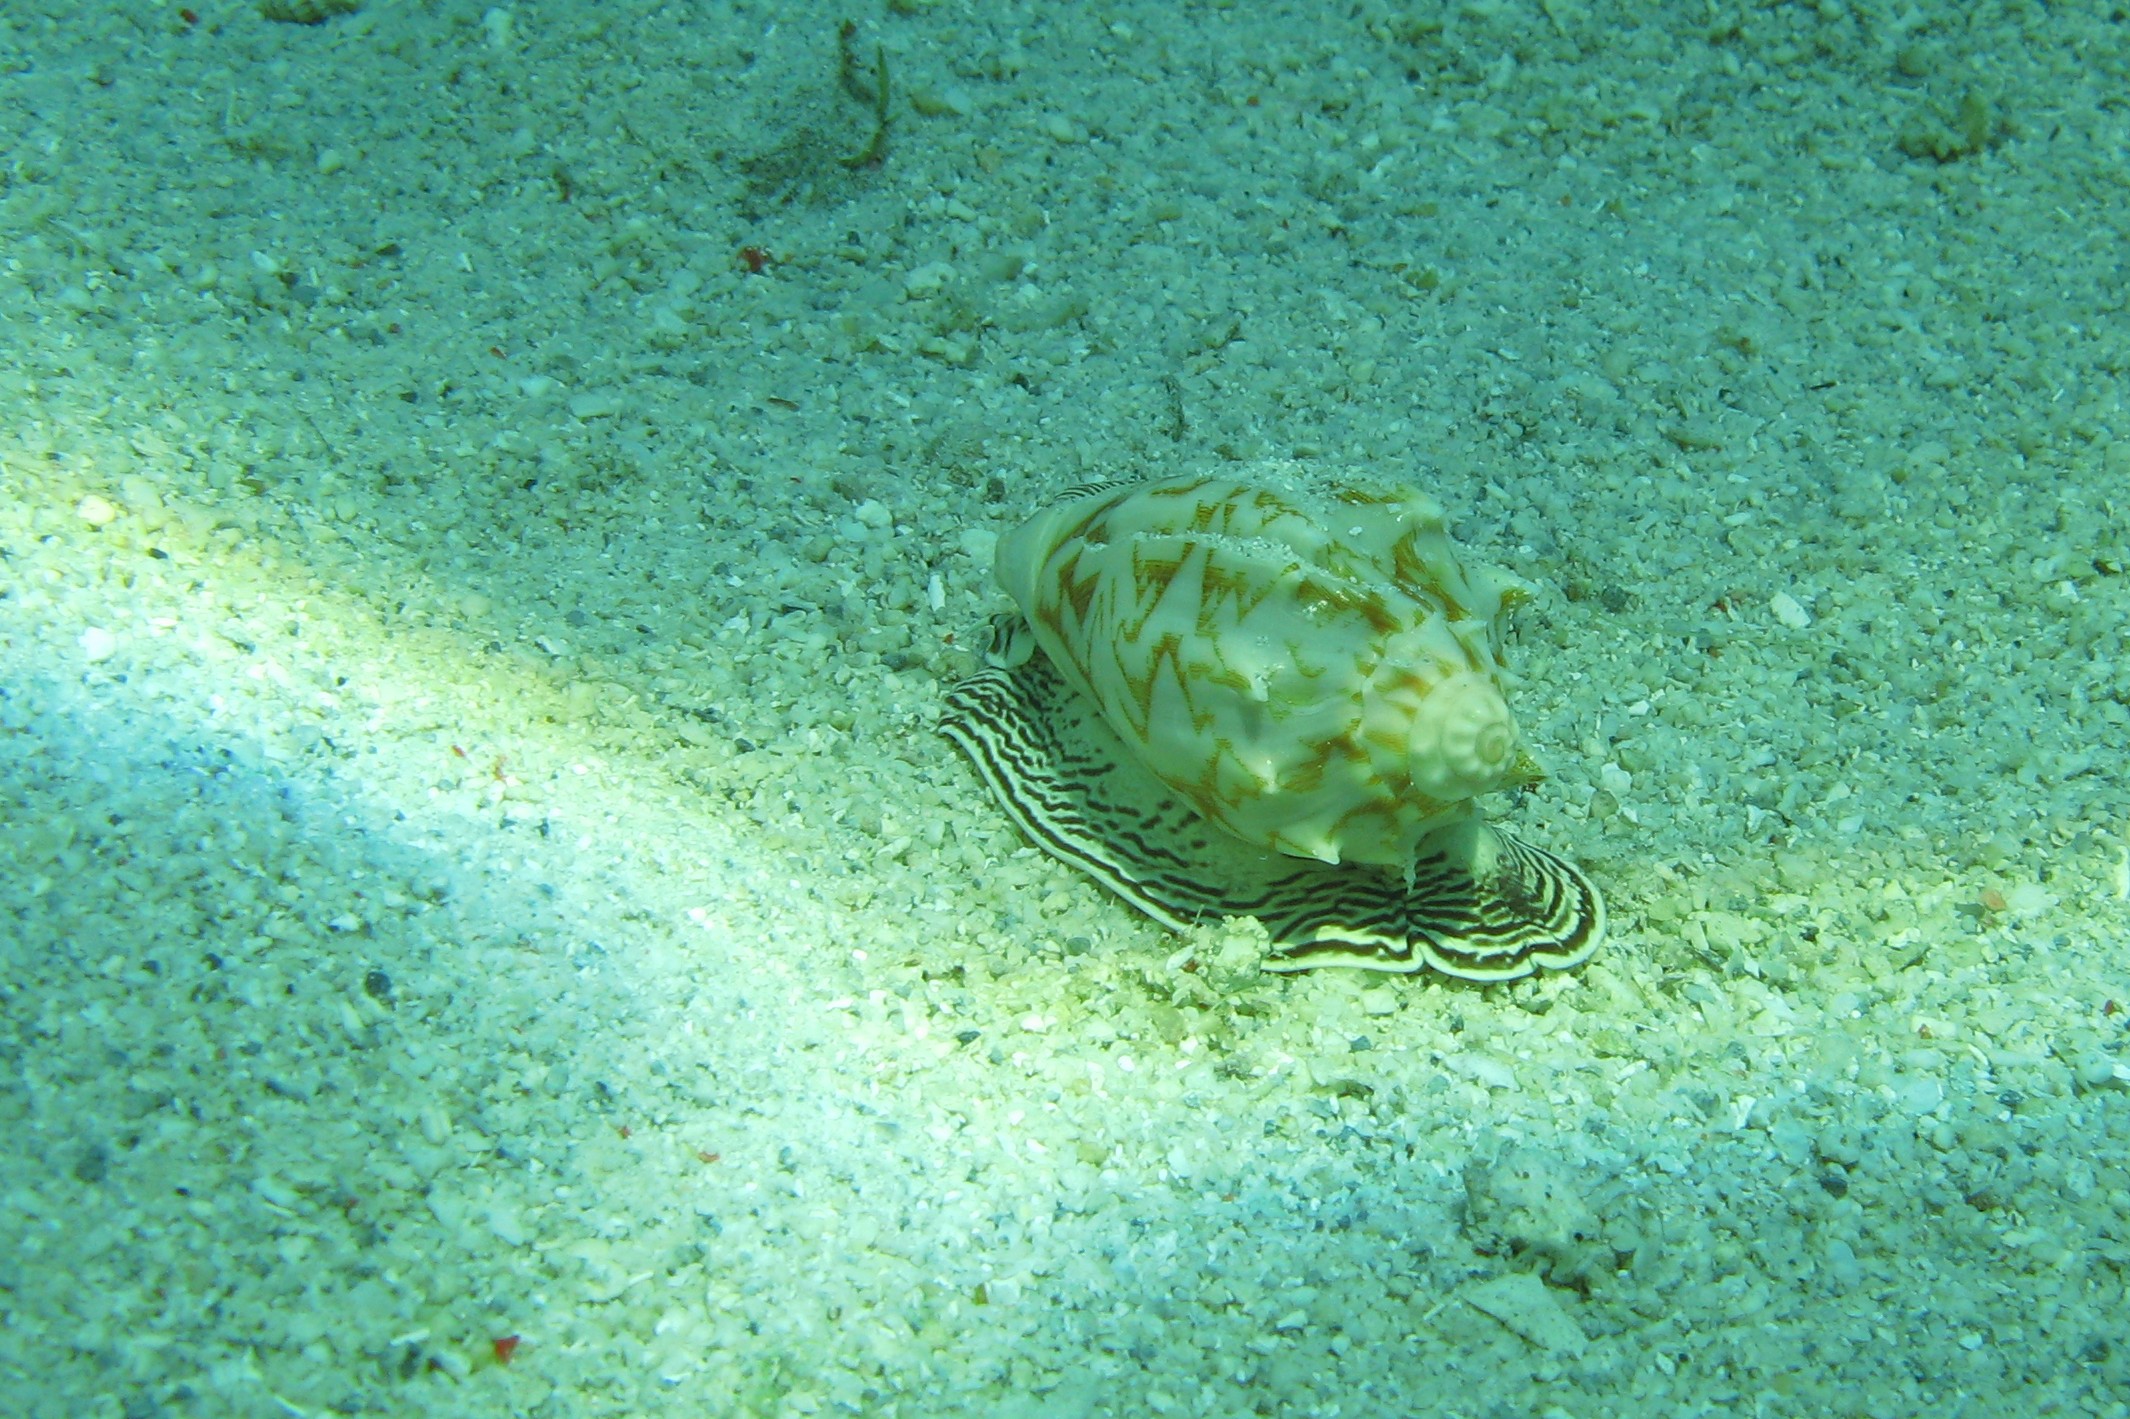
diving, underwater, high, biology, fish, fauna, shell, coral reef, reef, hires, hi, res, scuba, powershotg7, canong7, undersea, geo country philippines, vespertilio, cymbiola, taxonomy binomial cymbiolavespertilio, marine biology